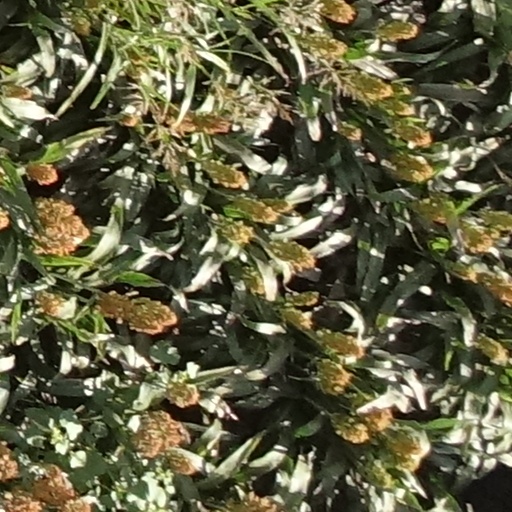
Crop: sorghum